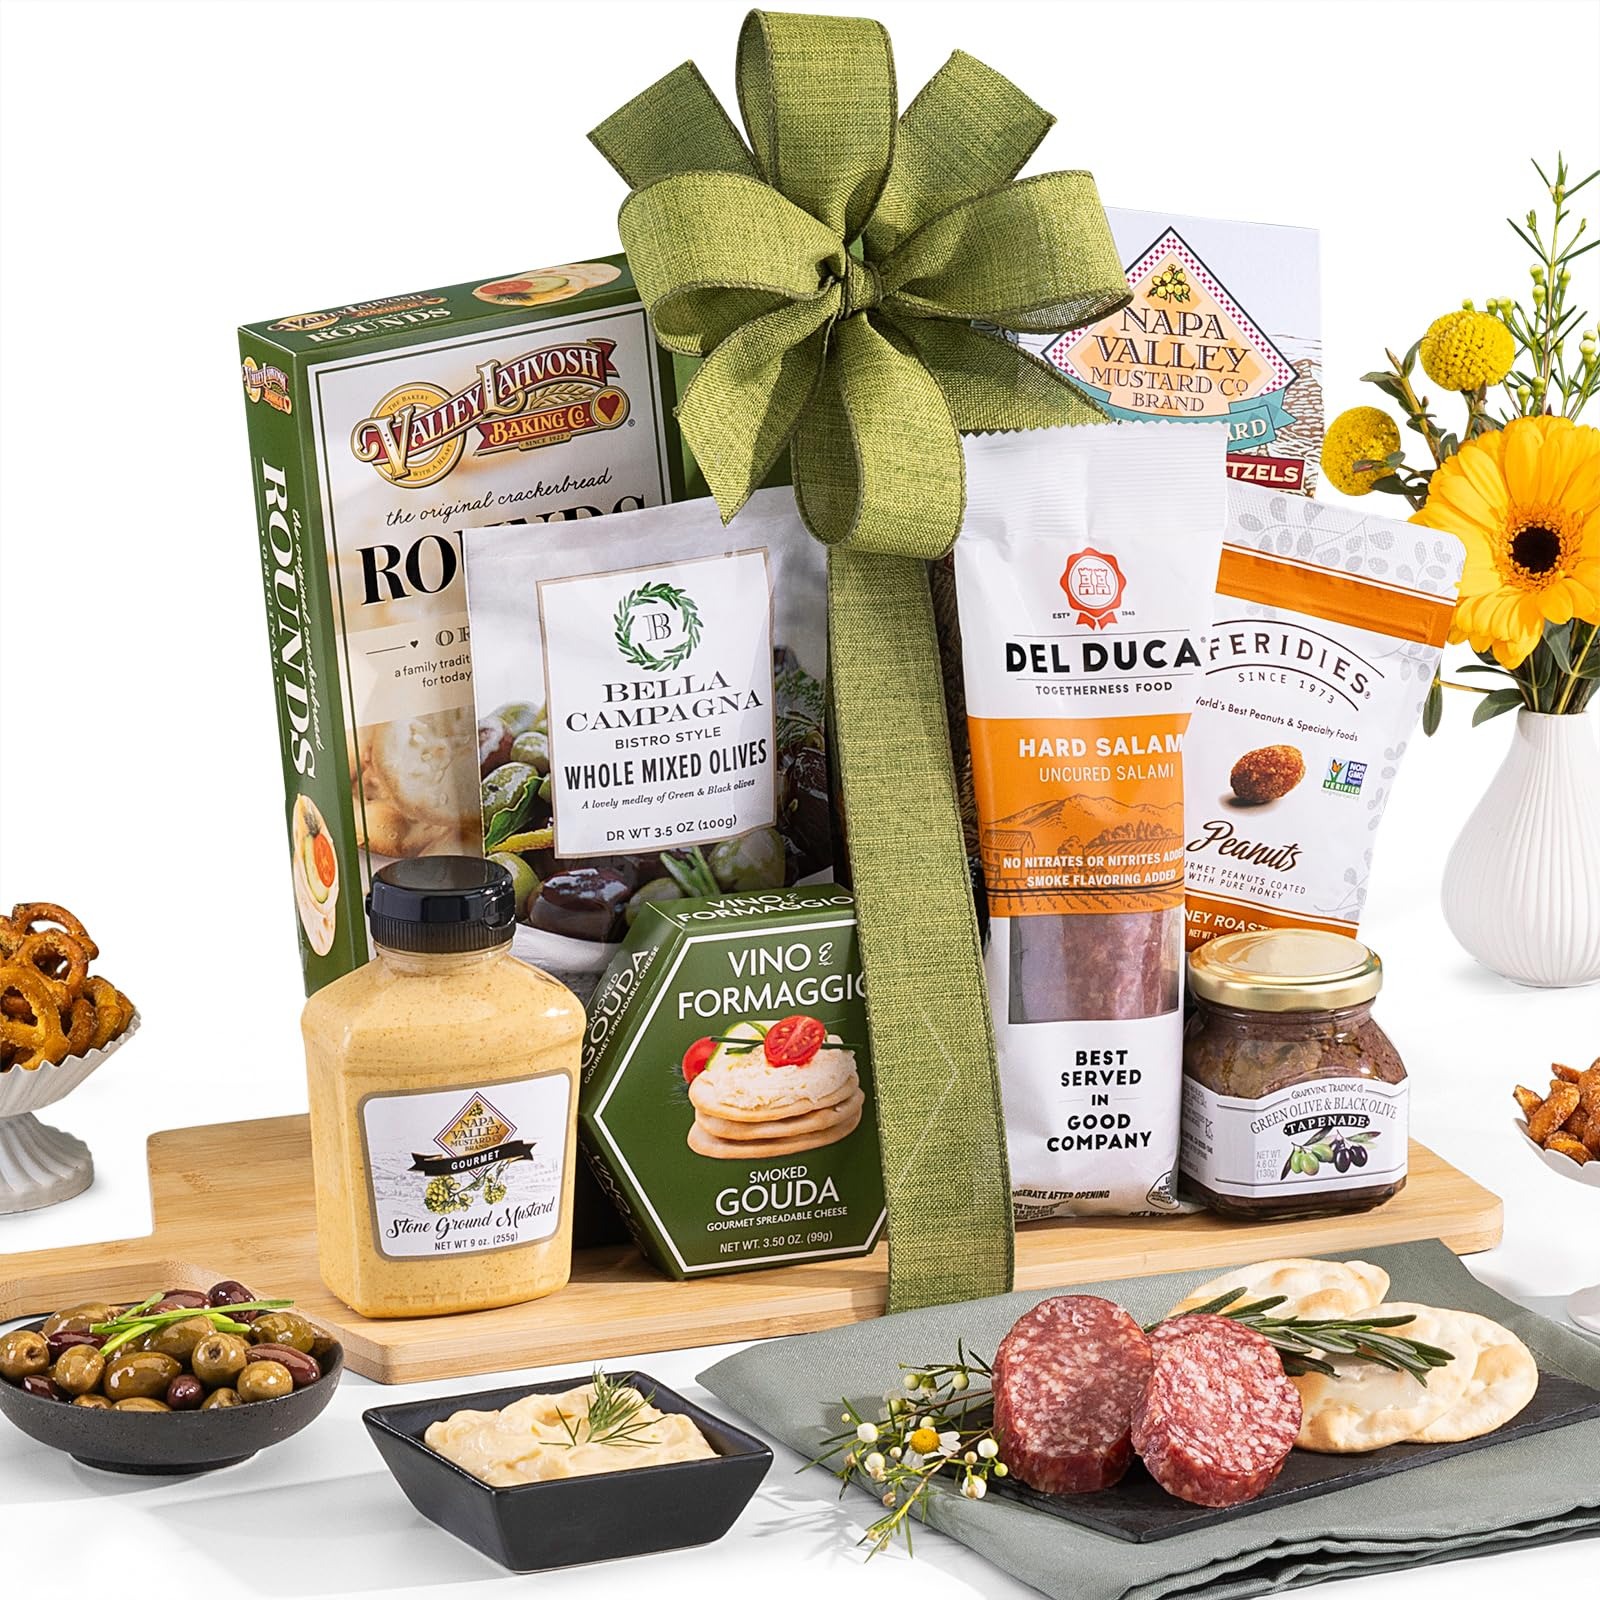
Item Name: Wine Country Gift Baskets Gourmet Cheese and Salami Gift
Bullet Point 1: A GREAT GIFT FOR ALL OCCASIONS: Perfect as an anniversary basket for couples a congratulations gift basket college care package corporate gift basket Ideal and unique gift as a housewarming gift basket Retirement gift birthday gift get well soon gift and more
Bullet Point 2: ECO-FRIENDLY BAMBOO CUTTING BOARD:This bamboo cutting board is piled high with Wine Country favorites
Bullet Point 3: READY TO ENJOY GOURMET FOOD:Del Duca sopressata salami, spicy honey crunch snack mix, and more
Bullet Point 4: GUARANTEED SATISFACTION: Wine Country Gift Baskets is a high quality brand that your loved one or friends will appreciate; our gift baskets are hand assembled and include some of the top brand named ingredients that we know you'll love
Bullet Point 5: PERSONALIZED GIFT MESSAGES: When ordering select as a gift and your sentiment can be sent for free with a personalized gift message
Value: 1.0
Unit: Count

Price: 59.95